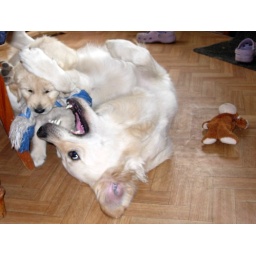
Alix is a female golden retriever and a service dog in training. Picture taken by her foster family.